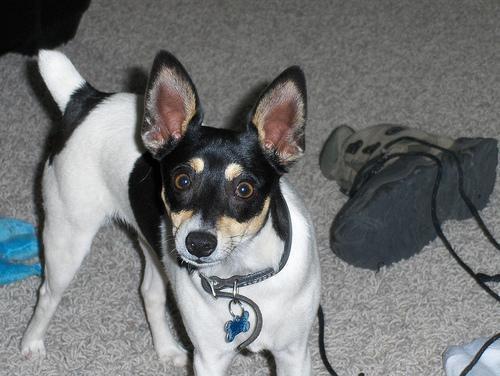
toy_terrier